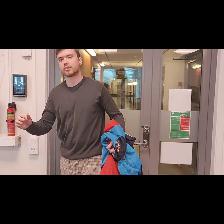
Label: Human